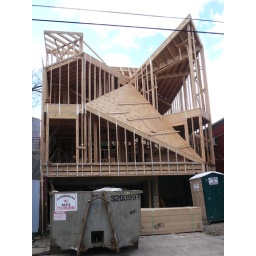
Dr Seuss is building a house in Montrose ~ Houston